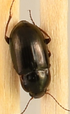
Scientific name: Amara quenseli
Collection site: Niwot Ridge NEON (NIWO), plot NIWO_013